Constitution of the United States

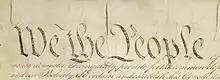
"We the People" in its original edition

The Preamble, the Constitution's introductory paragraph, lays out the purposes of the new government: